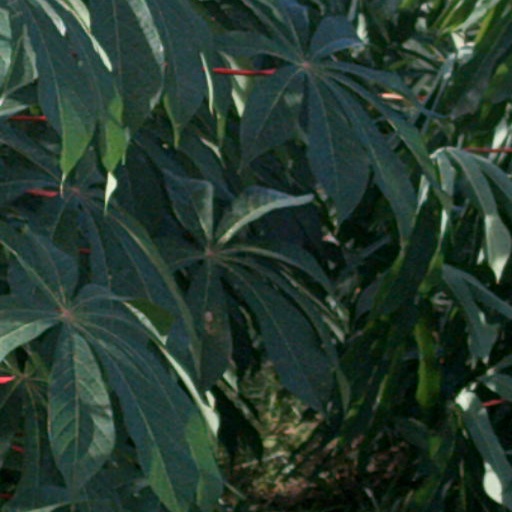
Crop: cassava